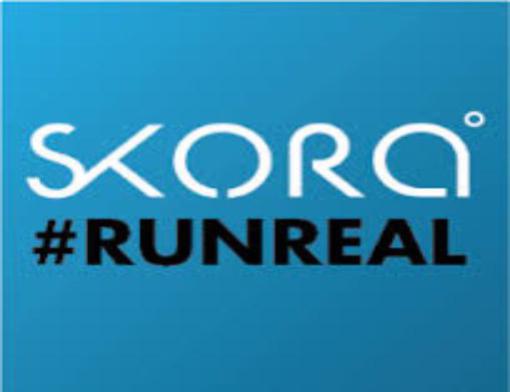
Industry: Clothes